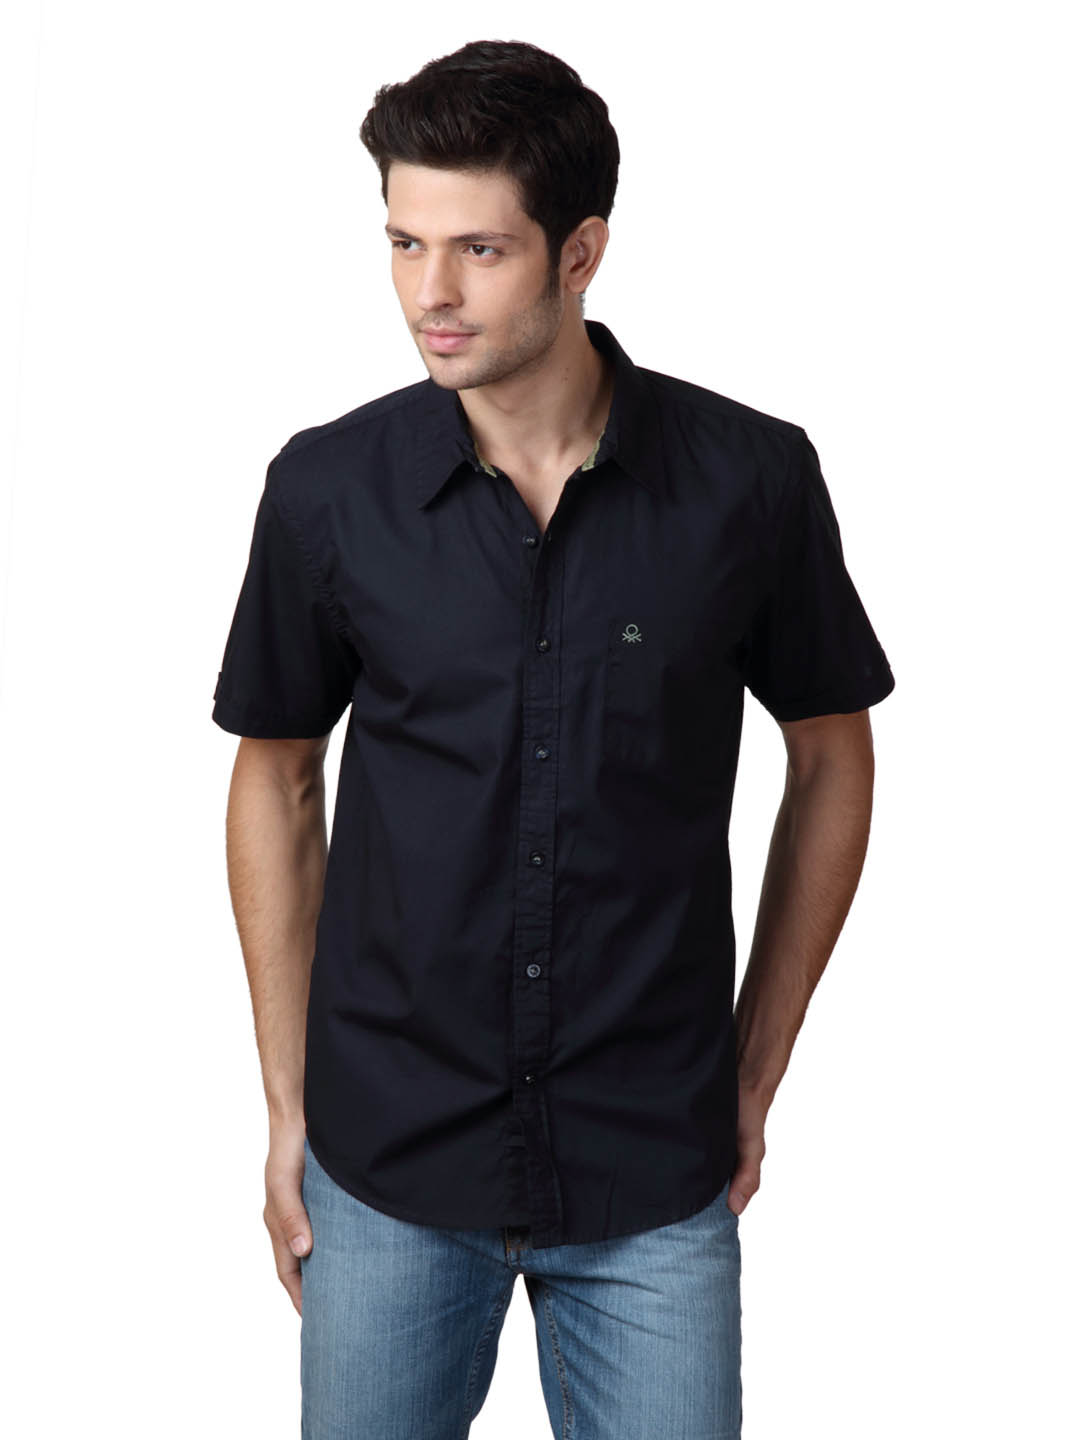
United Colors of Benetton Men Navy Blue Shirt
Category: Apparel / Topwear / Shirts
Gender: Men
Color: Navy Blue
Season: Summer 2010
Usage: Casual